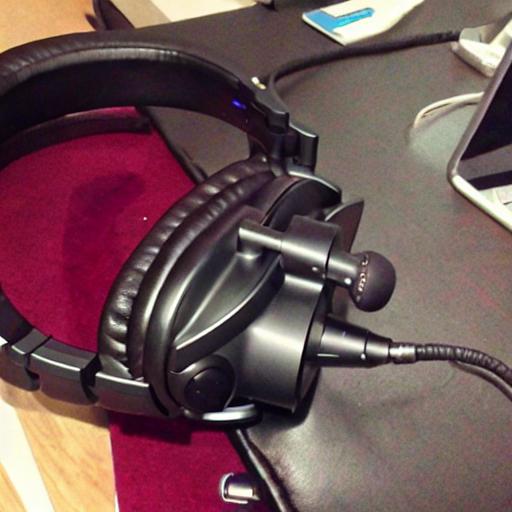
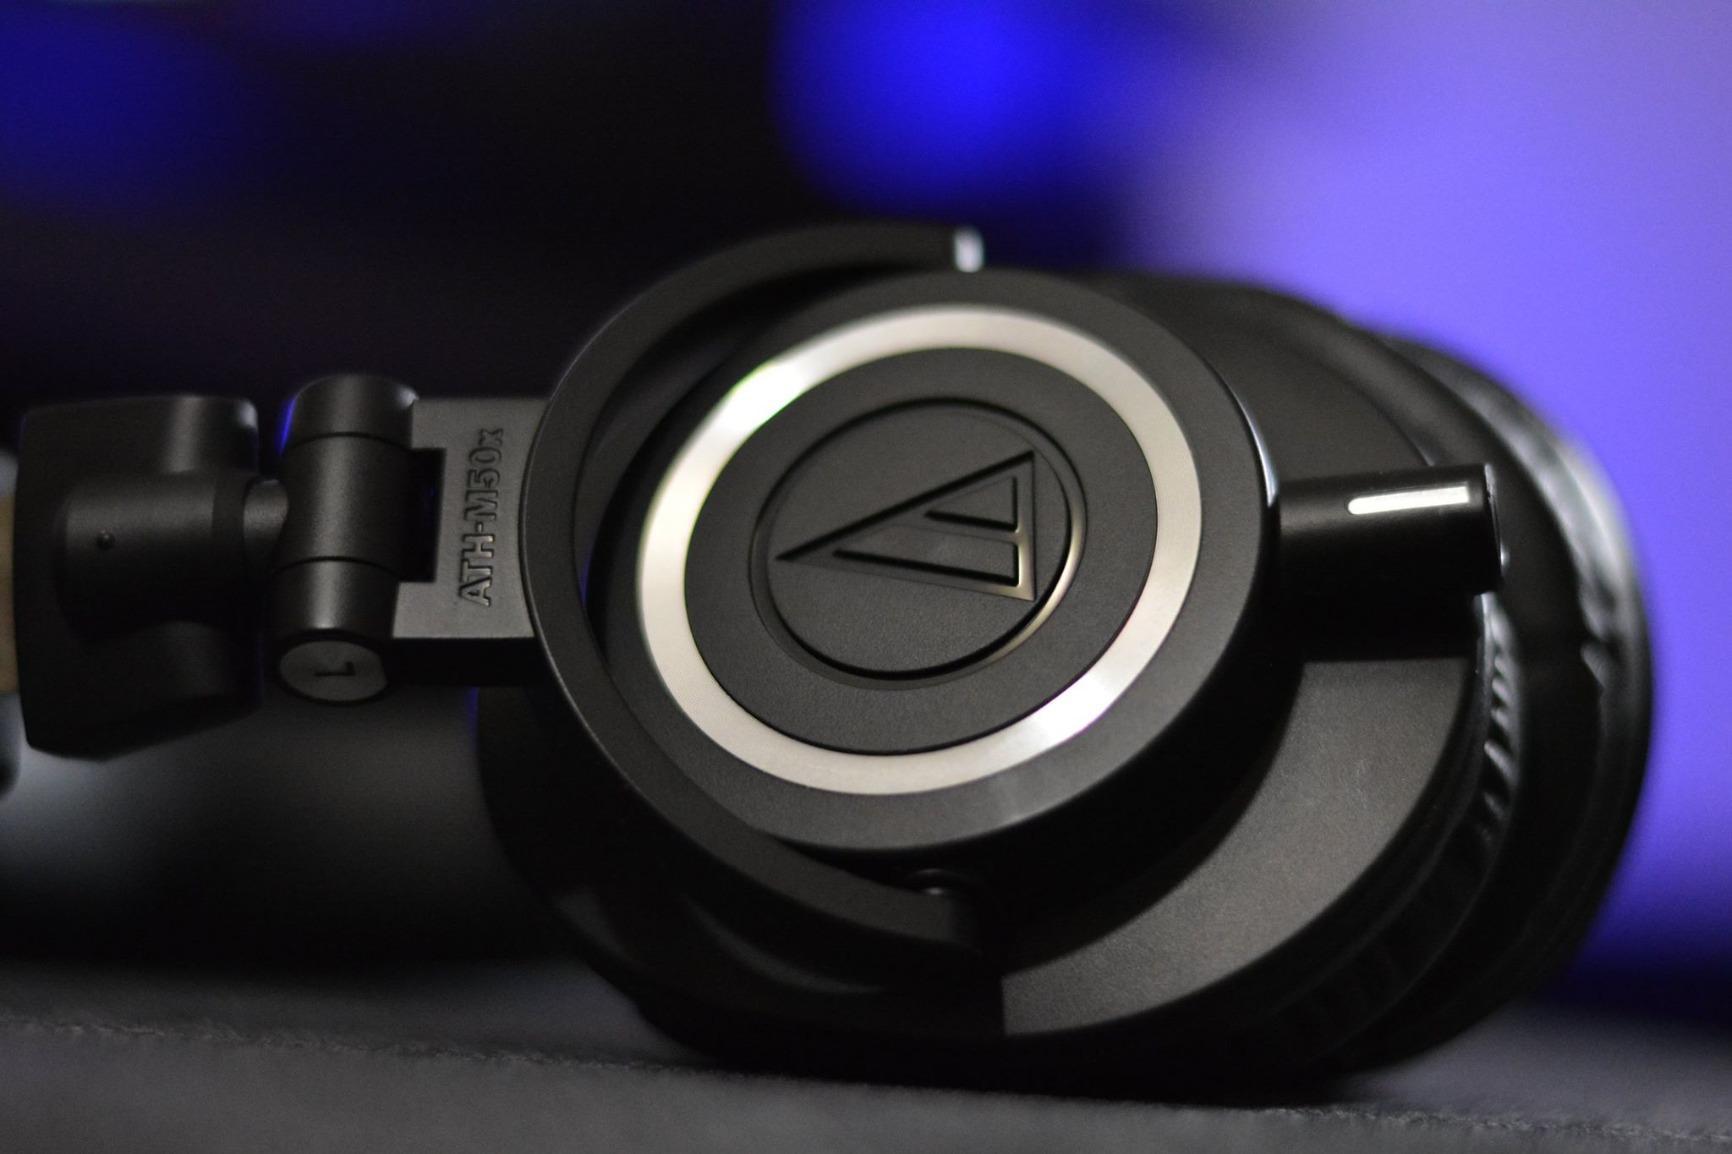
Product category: headphones
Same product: no